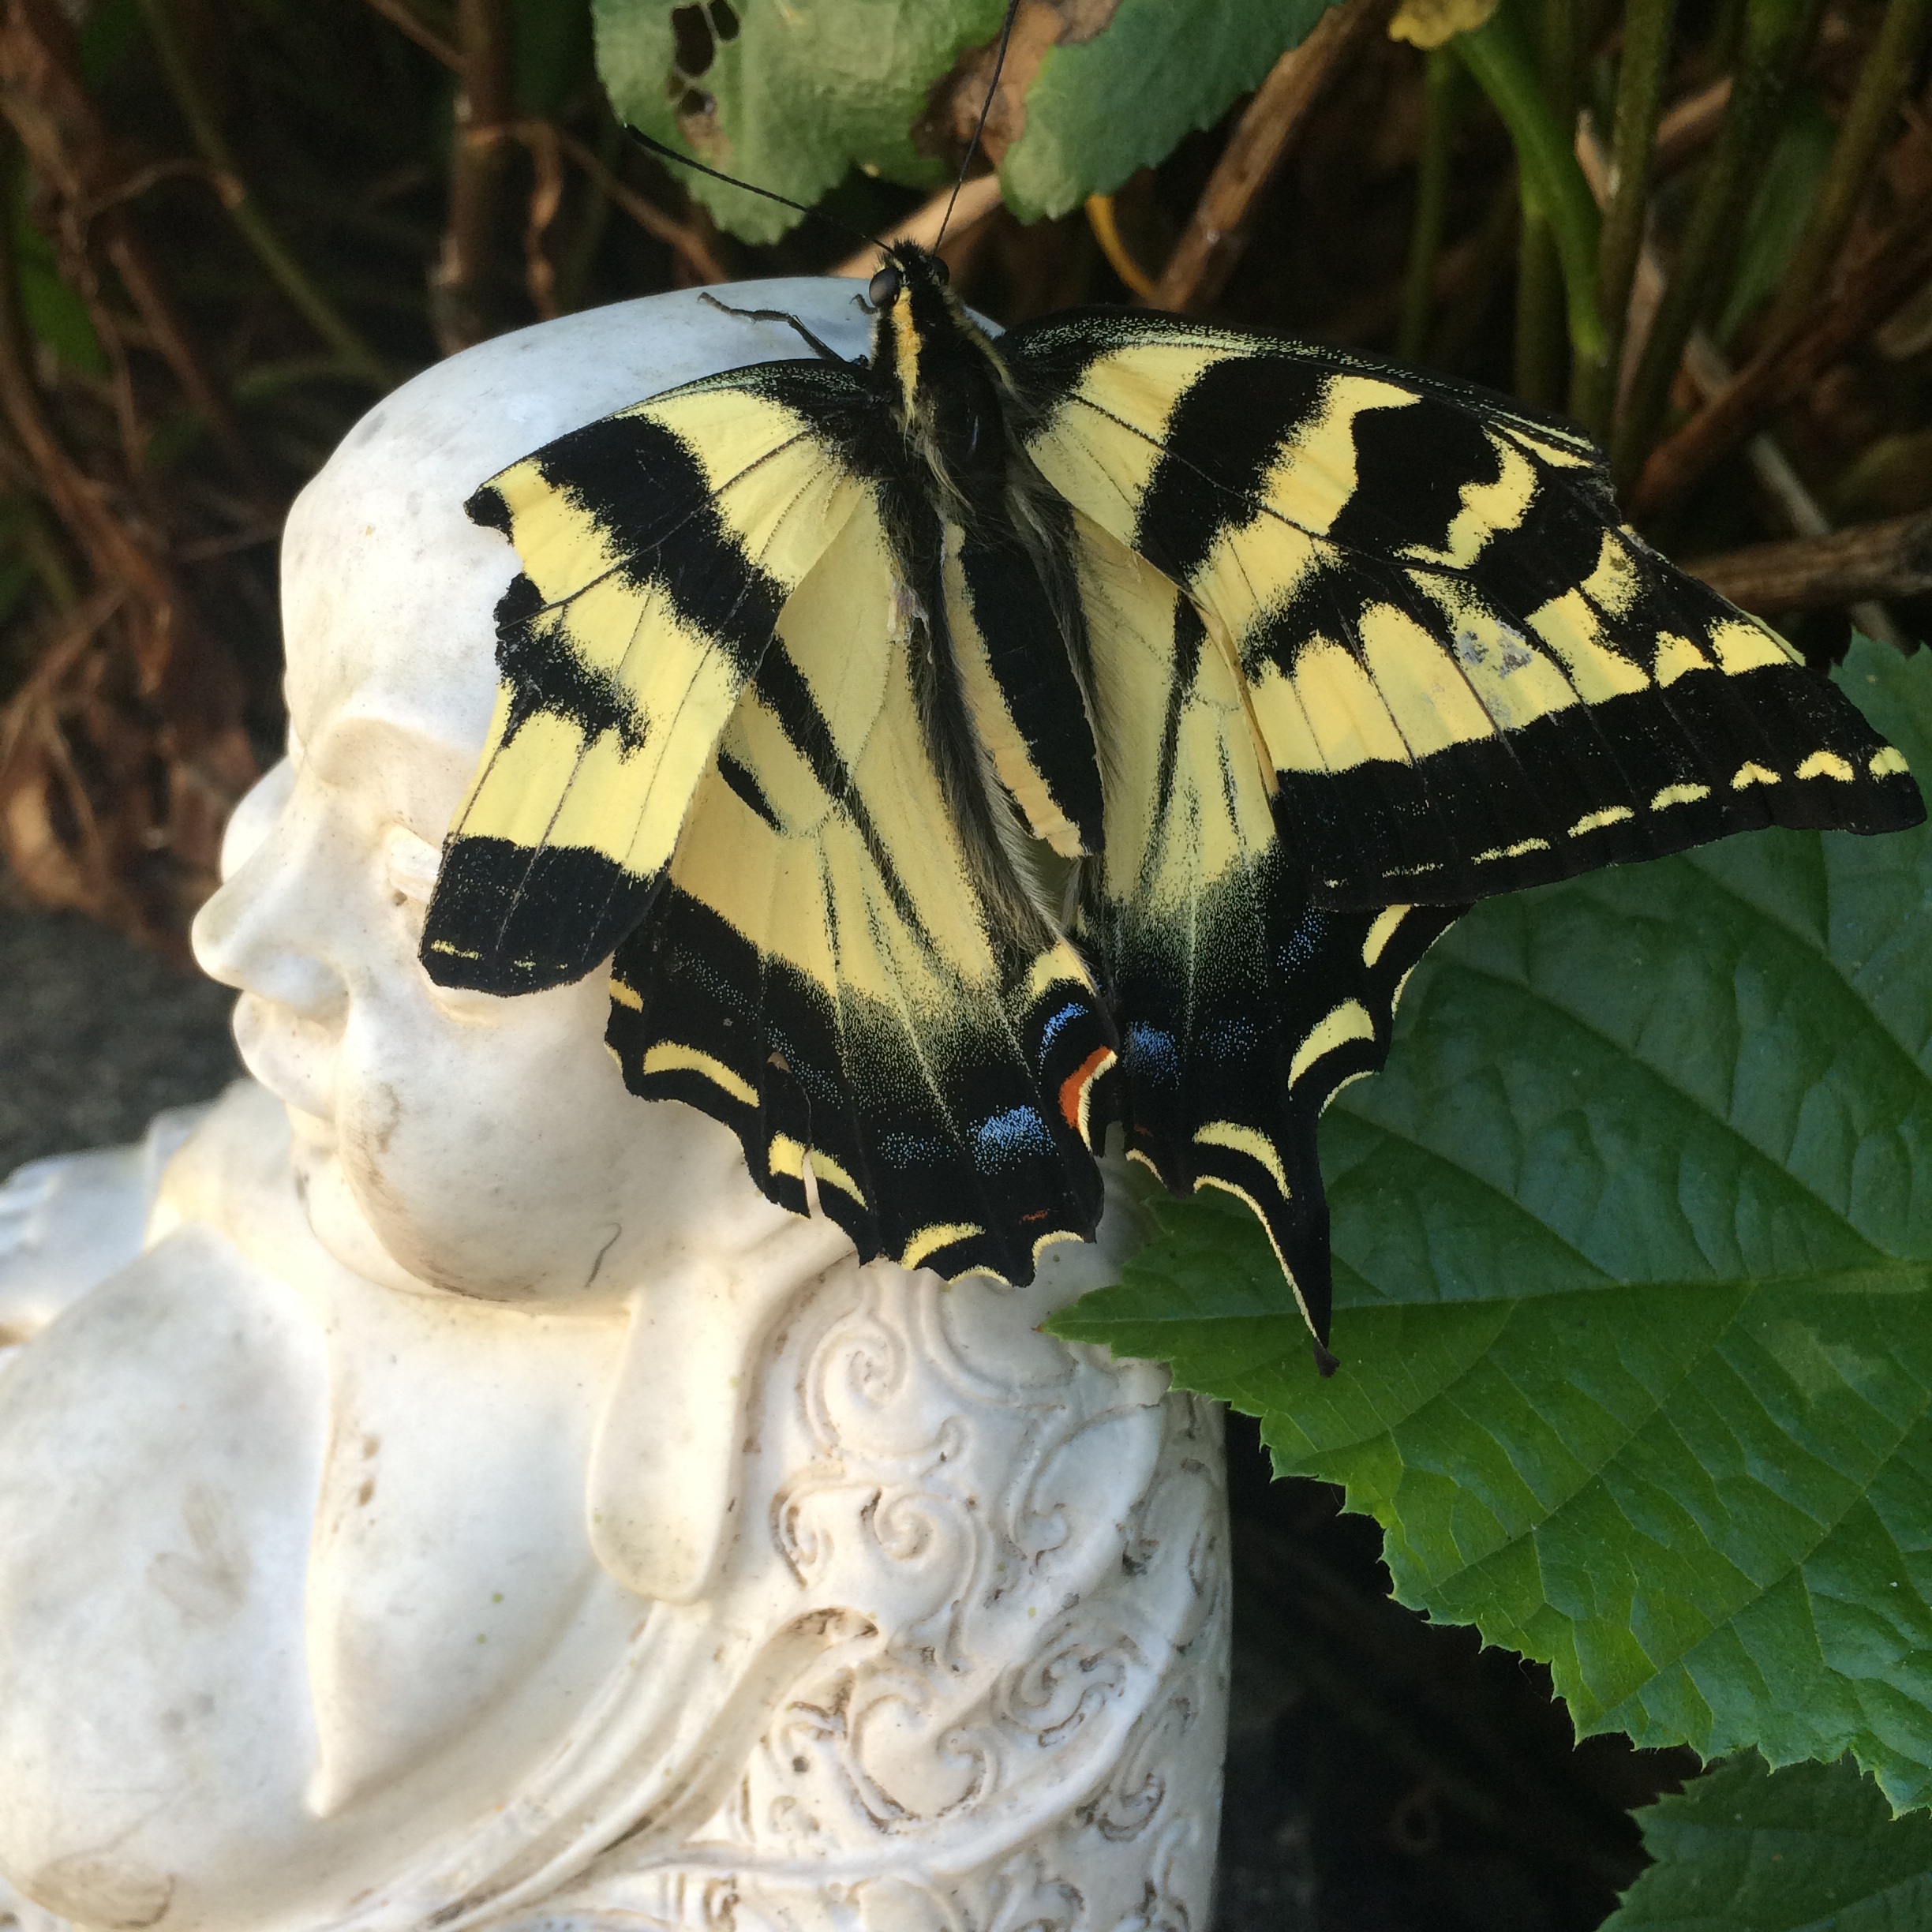
nature, wing, flower, insect, buddhism, botany, butterfly, garden, fauna, zen, invertebrate, relaxation, meditation, wings, buddha, macro photography, arthropod, pollinator, meditation nature, broken wings, moths and butterflies